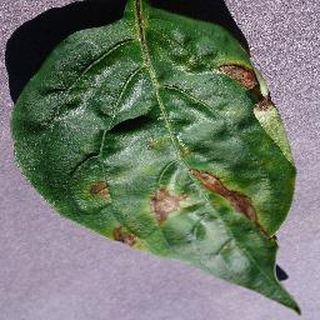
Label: bell_pepper_bacterial_spot